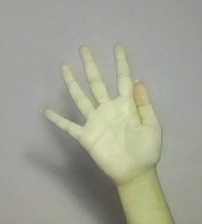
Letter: sheen